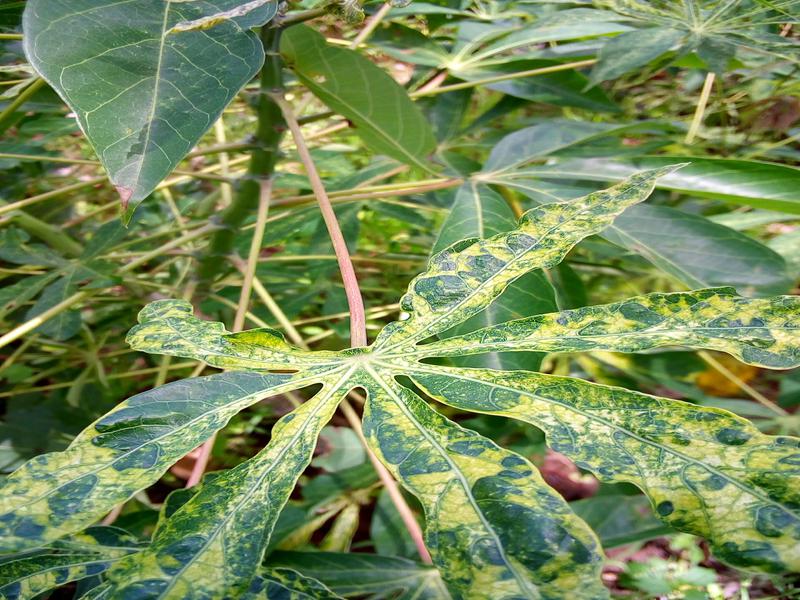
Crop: cassava
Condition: mosaic_disease